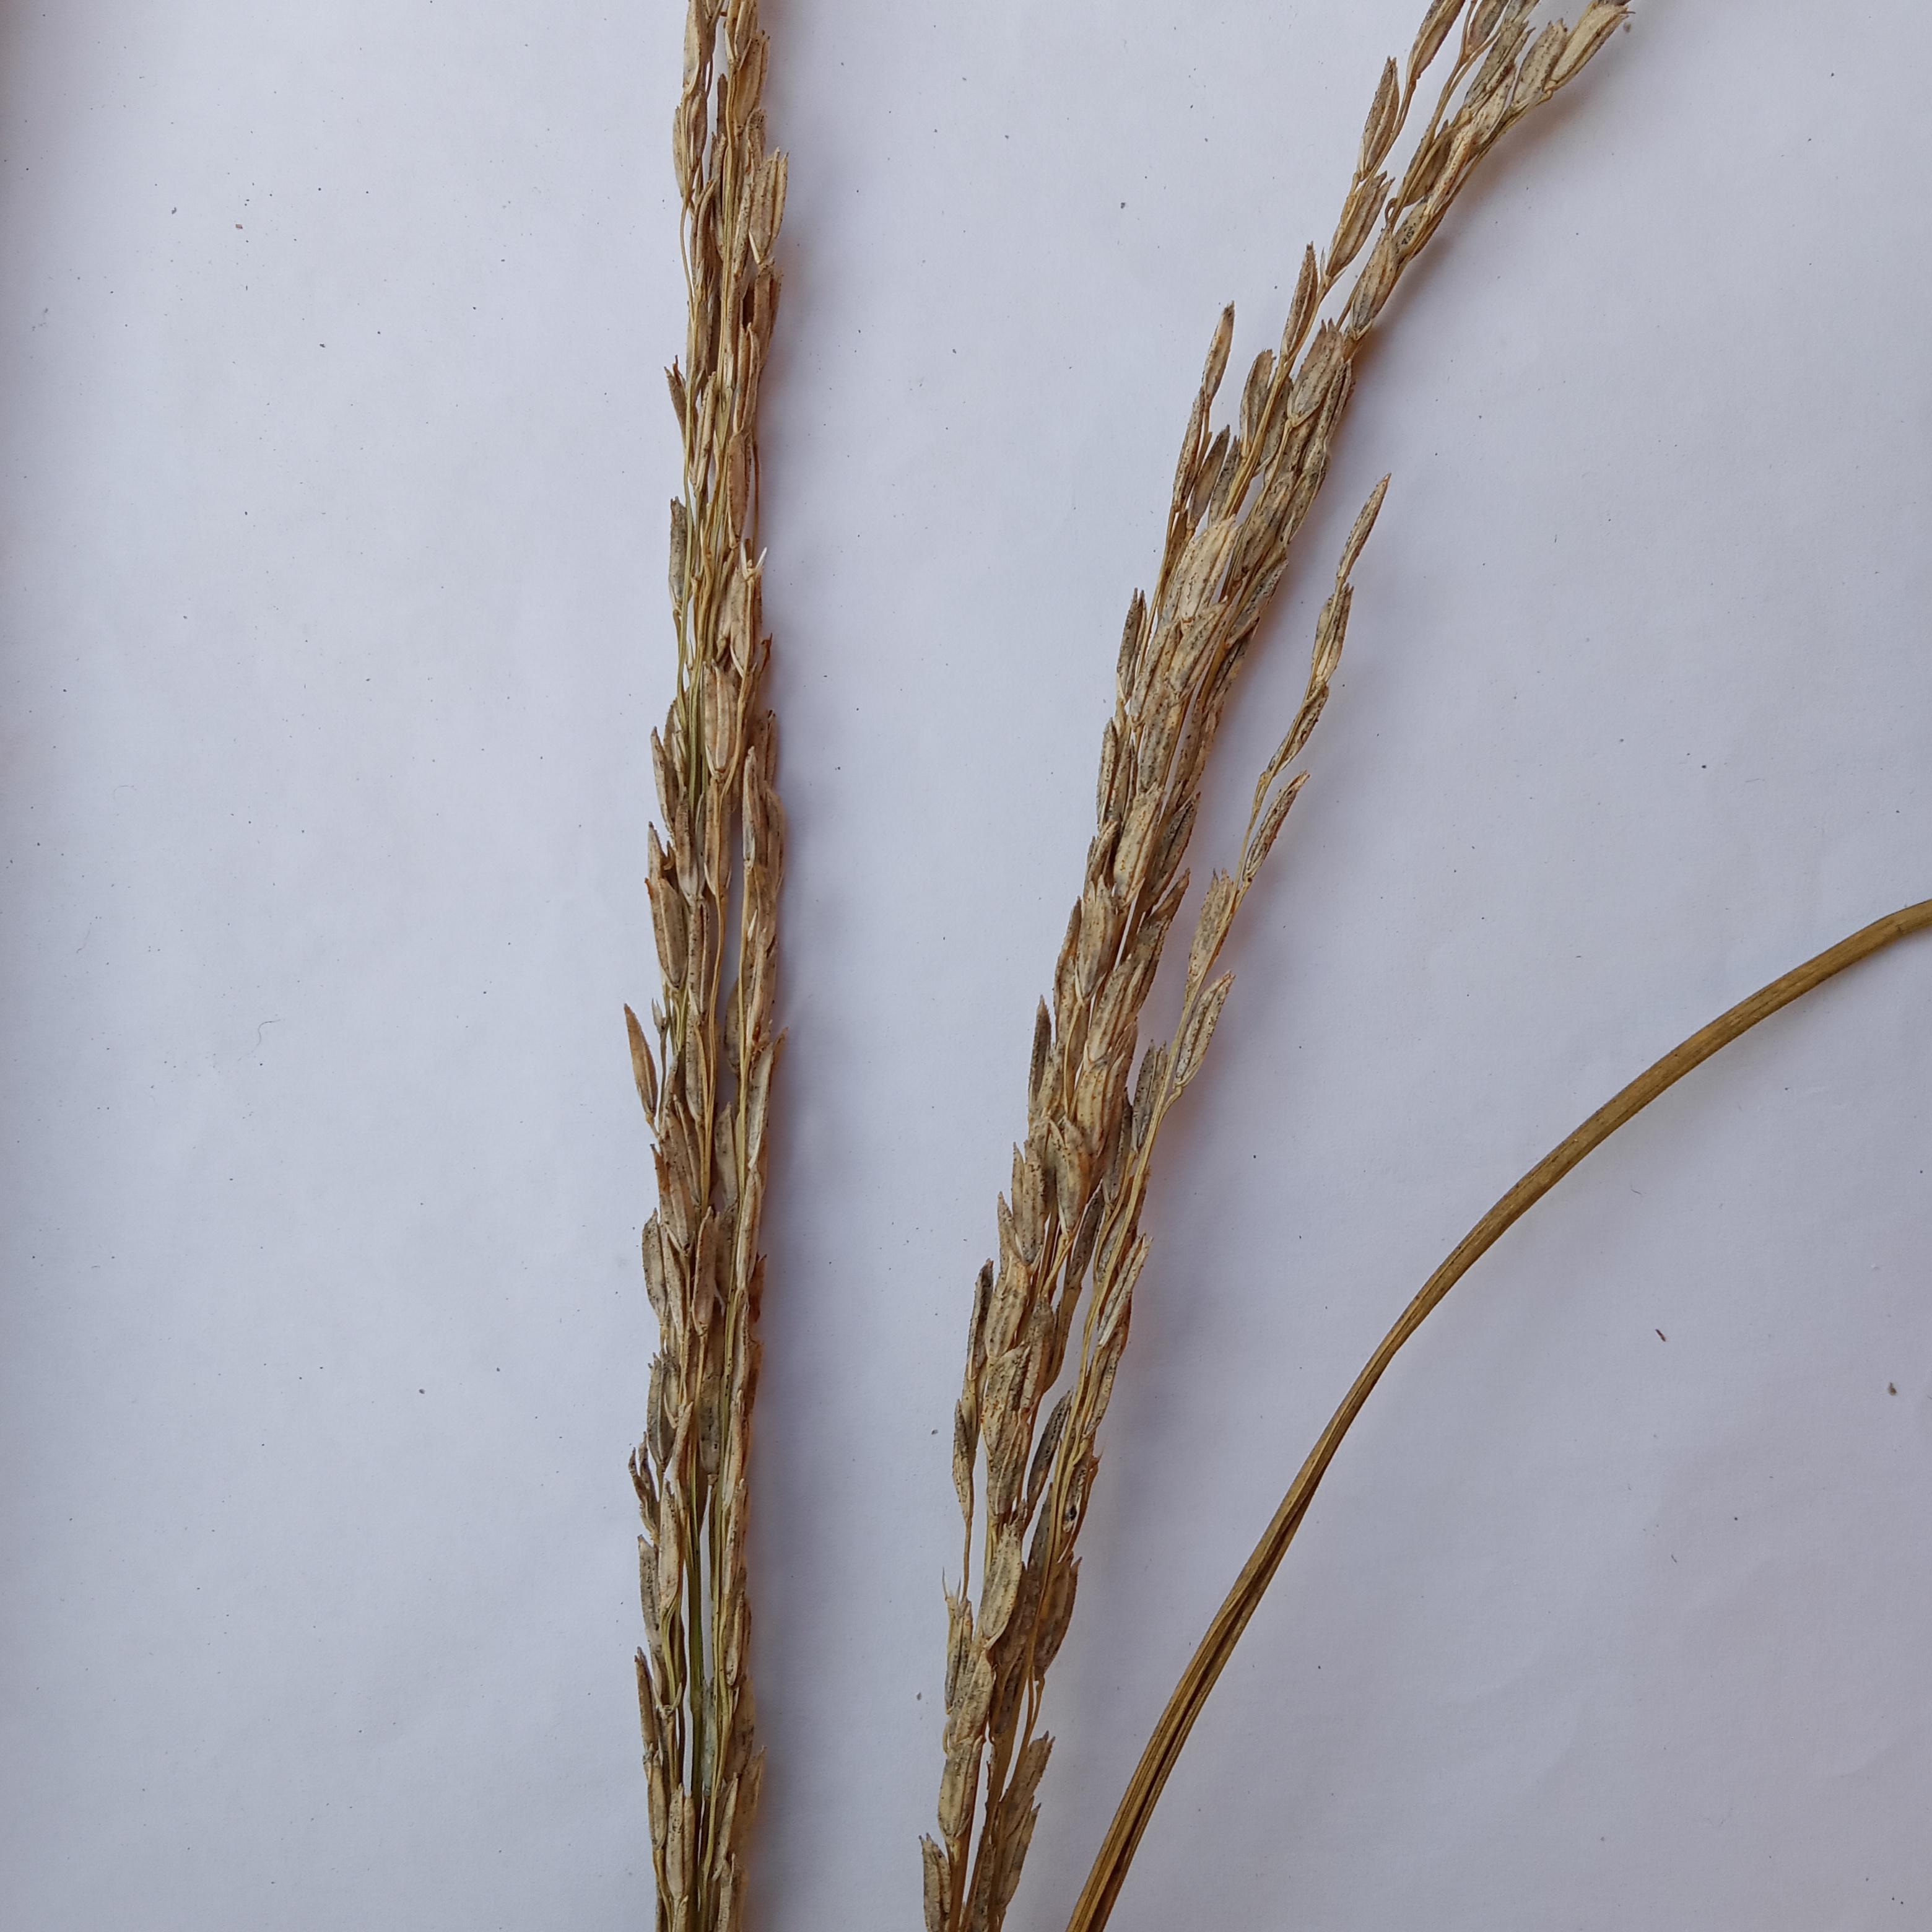
Label: Rice___Neck_Blast